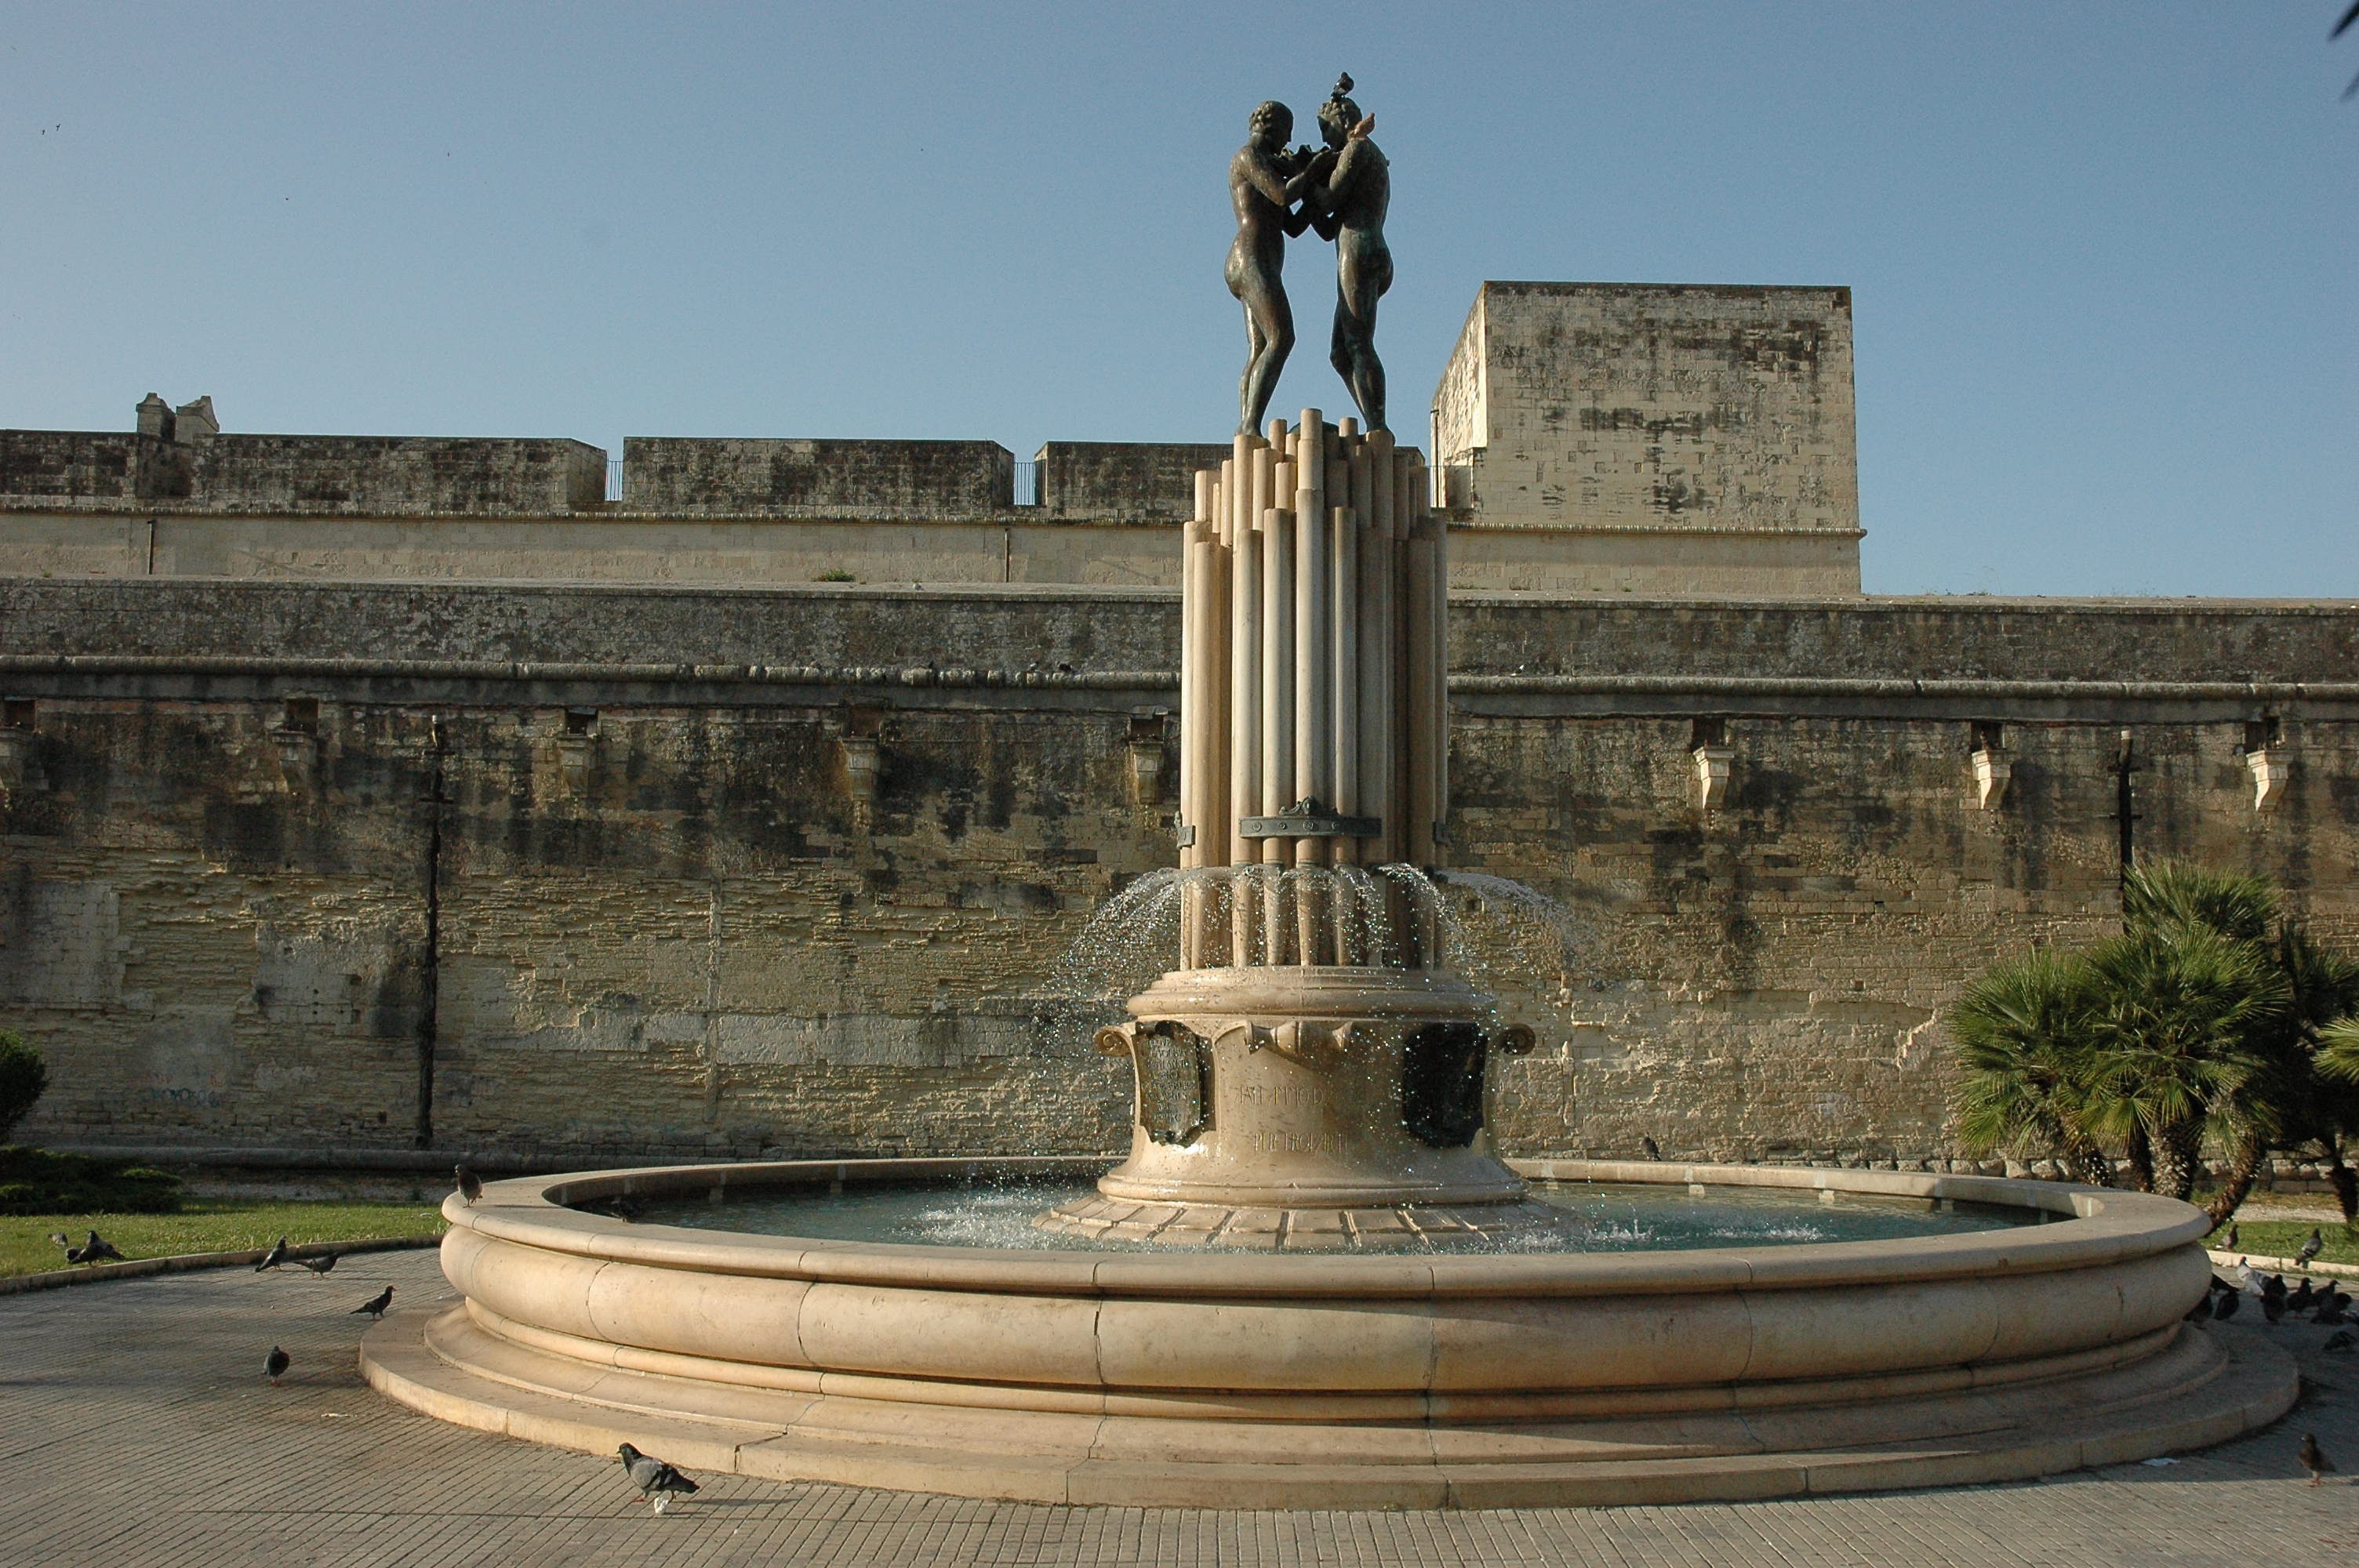
monument, statue, plaza, castle, landmark, italy, sculpture, memorial, temple, fountain, town square, water feature, fontana, ancient rome, ancient history, lecce